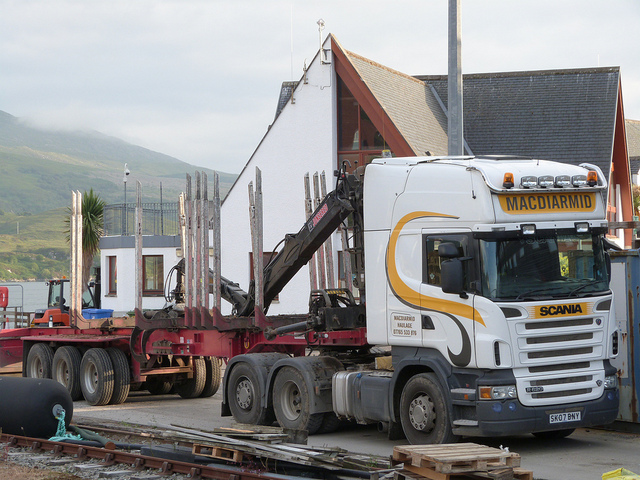
A white truck driving down a street next to a building.

A large truck with construction equipment is parked on a flatbed.

A large truck with a crane on the back in a residential area.

a truck with wood in the back next to a house